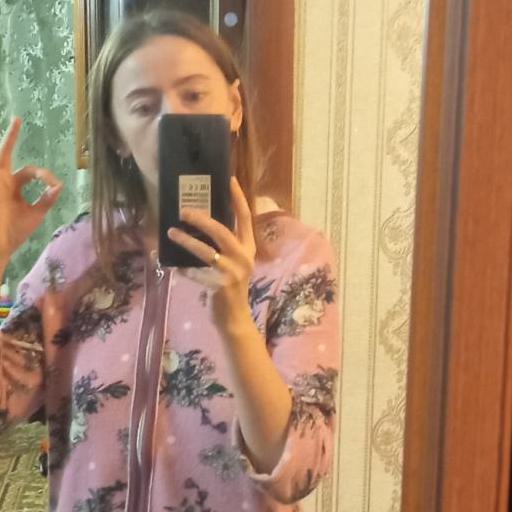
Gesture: no_gesture